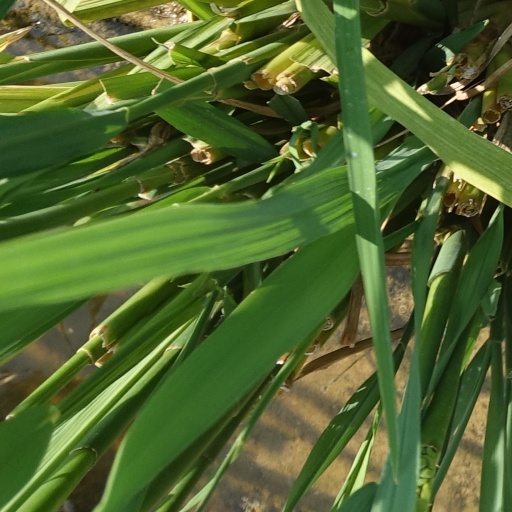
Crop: rice